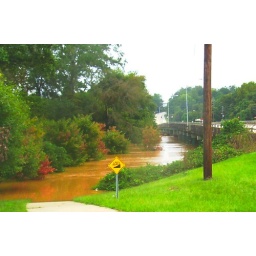
View of walking trail going down to the flooded park by the river in Franklin, Georgia USA.